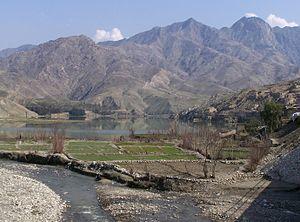
Le district de Saroubi ou district de Surobi est un district de la province de Kaboul en Afghanistan. Il comptait 140 000 habitants en 2002, principalement pachtounes. Son chef-lieu est la ville de Saroubi.